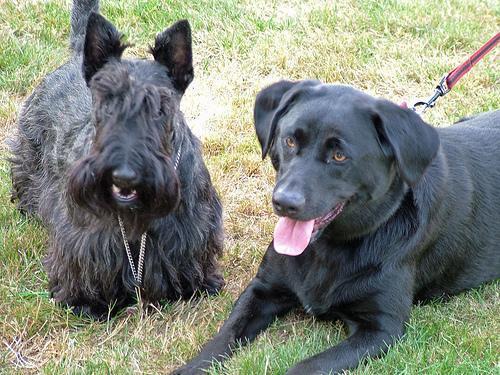
Scotch_terrier